Marcel Bovis

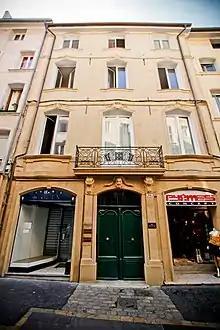
The house in which Bovis had his studio.

In 1991, Bovis donated over 20,000 of his photographs to the French Government. In 1992, a large retrospective of his works of was shown in the Palais de Tokyo in Paris.